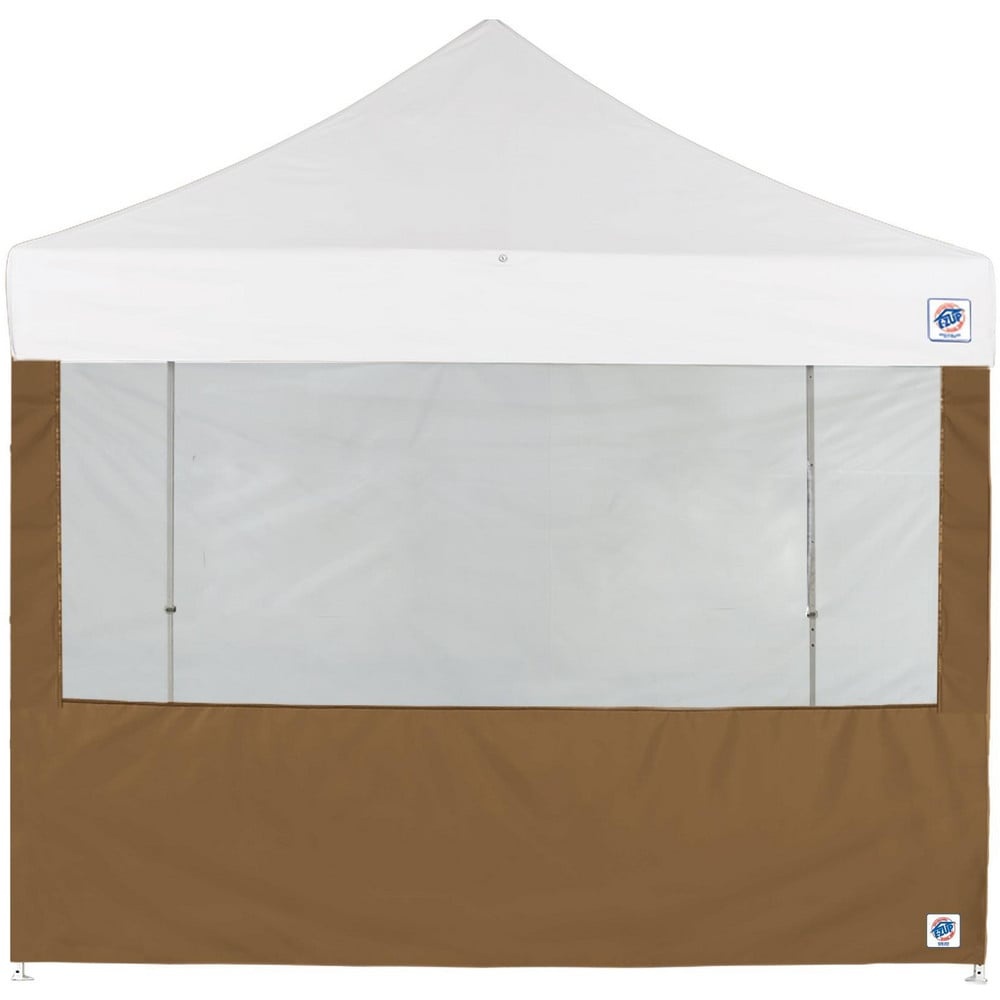
Brand: E-Z UP / Part #: SW3FB8FXTCB
Item #: 67521575 Brand: E-Z UP Model #: SW3FB8FXTCB Product Specifications Product Type Sidewall Material Polyester For Use With Eclipse Includes (1) 8' TAA Compliant Food Booth Sidewall (Coyote Brown) Color Coyote Brown
Brand: E-Z UP
Category: Sporting Goods > Outdoor Recreation > Camping & Hiking > Tent Accessories > Tent Vestibules